Translations of Ulysses

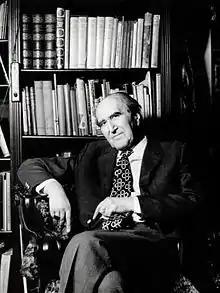
Miklós Szentkuthy

Joyce's English is extremely non-standard; he used words from many languages, that was called by one translator "the 'fearful jumble' of dialectal versions, cant, and pidgins". His language is "both defamiliarized and foreignized through the introduction of a wealth of foreign terms and idioms, its diachronic and synchronic expanse navigated". Joyce used Irish English, Hiberno English, and Hebrew words and phrases.